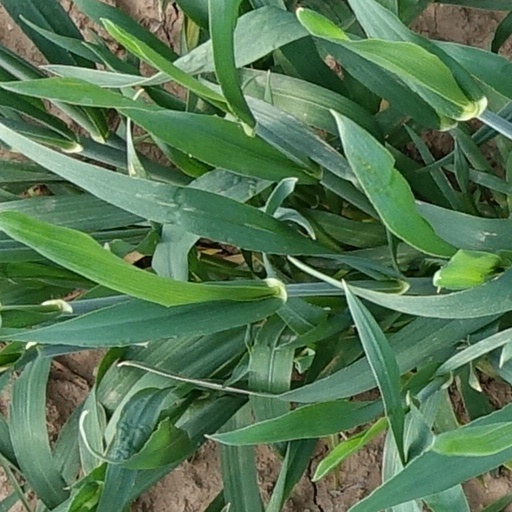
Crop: wheat